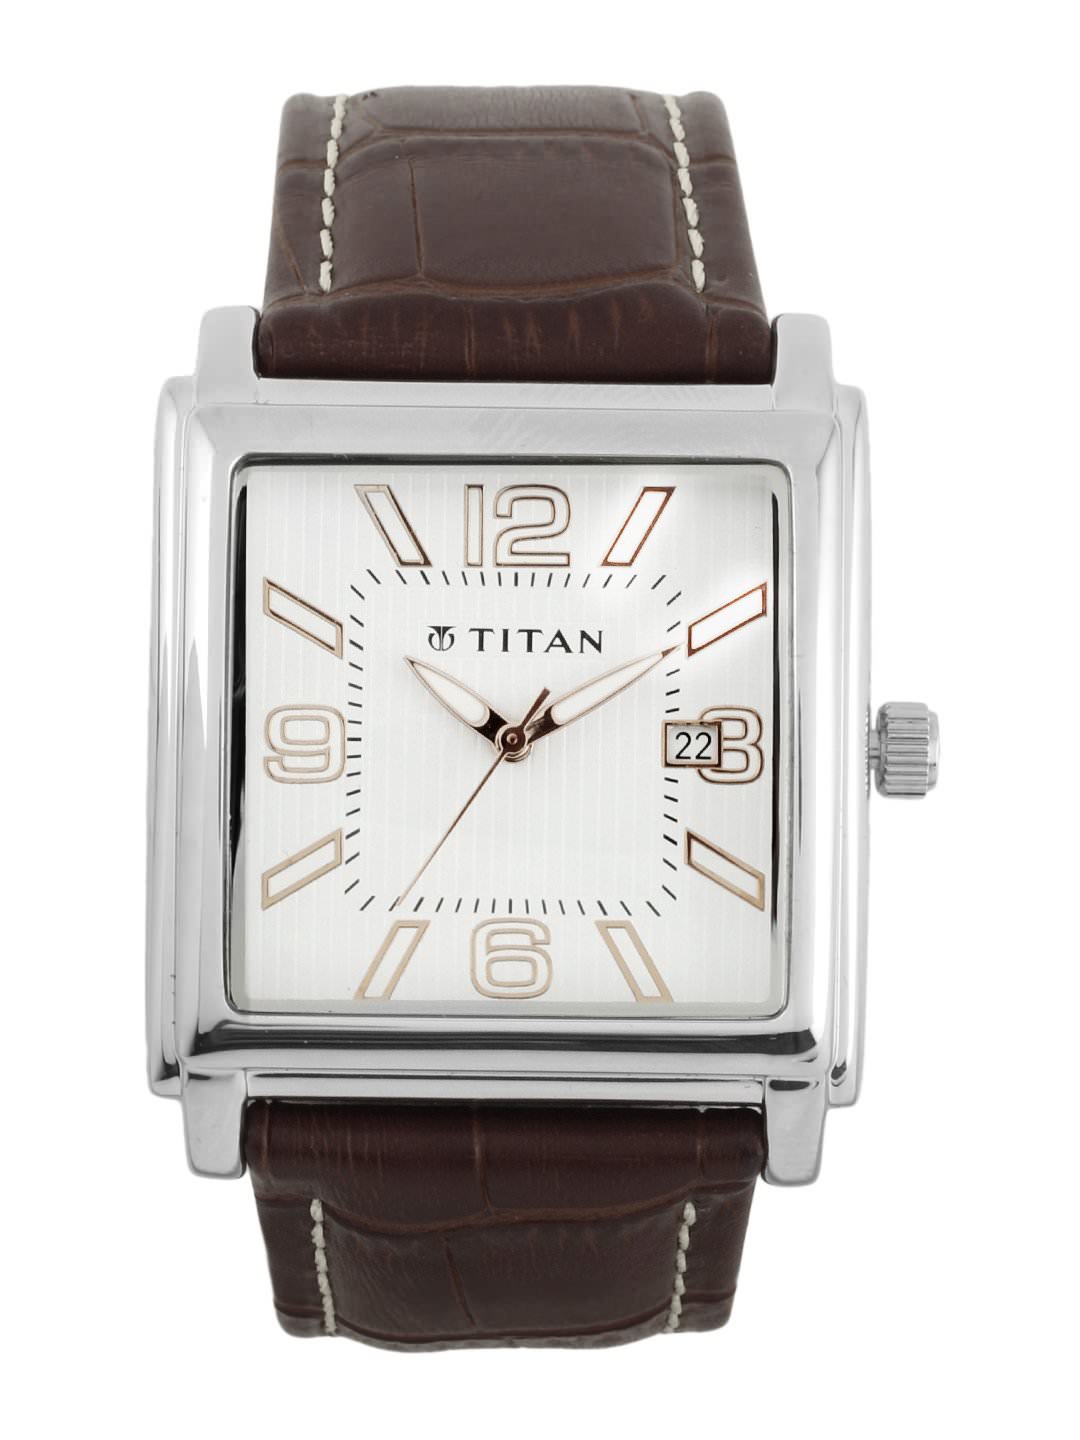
Titan Men White Watch
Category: Accessories / Watches / Watches
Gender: Men
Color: White
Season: Winter 2016
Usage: Casual